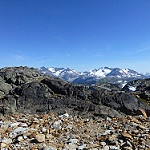
Scene: Outdoor